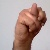
The image shows a hand gesture representing the letter 'N' in Indian Sign Language.